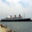
Label: ship